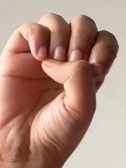
ASL sign: E